Quelimane

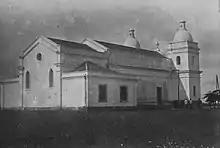
Cathedral of Quelimane in between 1890 and 1910

The origins of the name 'Quelimane' are obscure. One tradition alleges that Vasco da Gama, in 1498, inquired about the name of the place from some inhabitants labouring in the fields outside the settlement. Thinking he was asking what they were doing, they simply replied "kuliamani" ('we are cultivating').